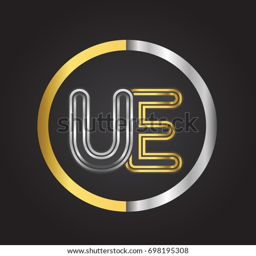
letter logo in a circle .